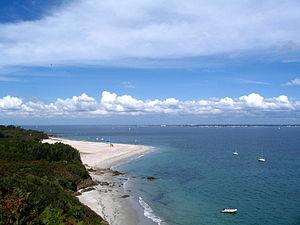
La réserve naturelle nationale François Le Bail est une réserve naturelle nationale située en Bretagne sur la commune de Groix dans le département du Morbihan. Créée en 1982 et constituée de deux secteurs aux extrémités sud-est et nord-ouest de l'île de Groix, elle occupe 98 hectares et protège d'une part des minéraux et des roches remarquables de l'île, d'autre part des colonies d'oiseaux marins nicheurs.